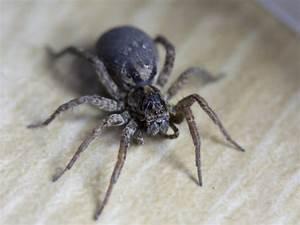
spider